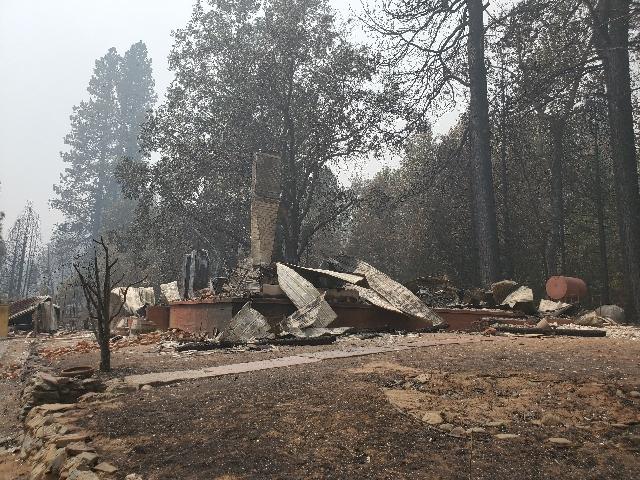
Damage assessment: destroyed